Answer in natural language. Considering the relative positions, is Window (marked C) above or below Window (marked A)? Choose between the following options: above or below
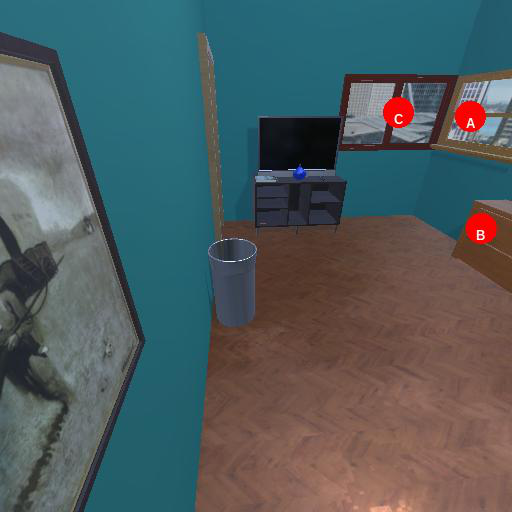
<answer>below</answer>